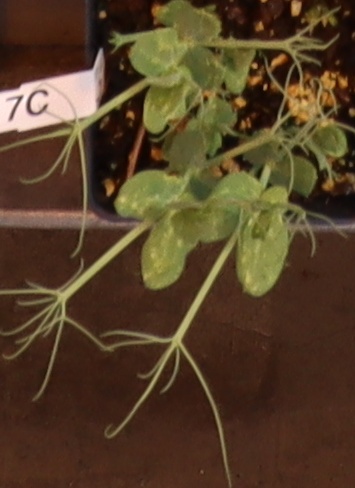
Label: Field Pea